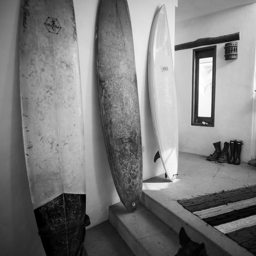
vintage old surfboards stacked in a cool house .